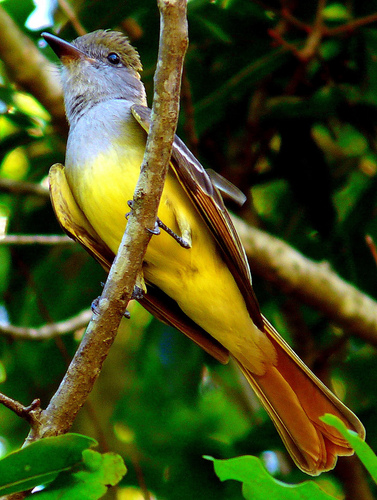
this is a multi-colored bird with a yellow belly, and blue breast section.
a yellow bottomed bird with a brown crown, standing on a tree.
a colorful bird with a yellow belly, abdomen and orange vent, with brown wings that have white wingbars.
bird with brown beak, tarsus and feet, and inner and outer rectrices, gray throat and breast, and yellowish white belly and abdomen
this gray bird has russet undertones on its wings and tail feathers, and a yellow breast and abdomen.
a colorful bird with a bright yellow chest, belly and vent, with orange retricies and white wing bars.
this bird has wings that are black and brown and has a yellow body
this bird has a yellow underside and a light grey neck.
this bird has a yellow belly and abdomen with a white breast and black tarsus.
this bird has wings that are brown and has a yellow belly
Species: Great Crested Flycatcher